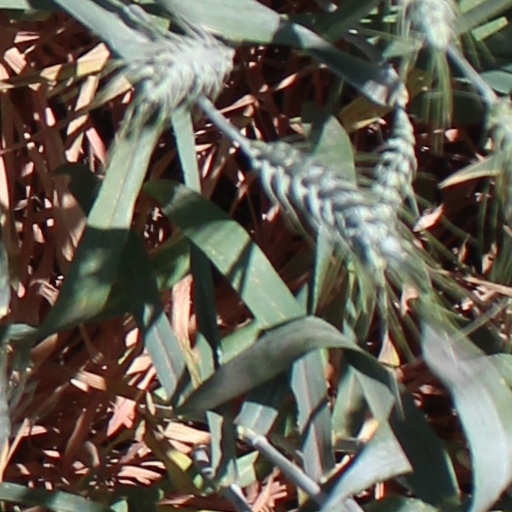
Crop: wheat